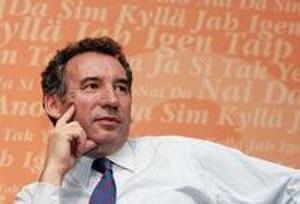
Les élections législatives françaises de 2007 se déroulent sur deux tours de scrutin les 10 et 17 juin 2007 dans le but d'élire la XIIIᵉ législature de la Cinquième République.
Le gouvernement Alain Juppé (2) est le gouvernement de la République française du 7 novembre 1995 au 2 juin 1997. Deuxième gouvernement du premier mandat du président de la République Jacques Chirac, il est dirigé par Alain Juppé. Il s'agit du 26ᵉ gouvernement de la Vᵉ République française.
Le gouvernement Alain Juppé (1) est le gouvernement de la République française du 17 mai 1995 au 7 novembre 1995. Premier gouvernement du premier mandat du président de la République Jacques Chirac, il est dirigé par Alain Juppé.
Le gouvernement Édouard Balladur est le gouvernement de la République française du 29 mars 1993 au 17 mai 1995. Cinquième gouvernement du deuxième mandat du président de la République François Mitterrand, il est dirigé par Édouard Balladur dans le cadre de la « deuxième cohabitation ». Il s'agit du 24ᵉ gouvernement de la Vᵉ République française.